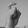
ASL letter: X